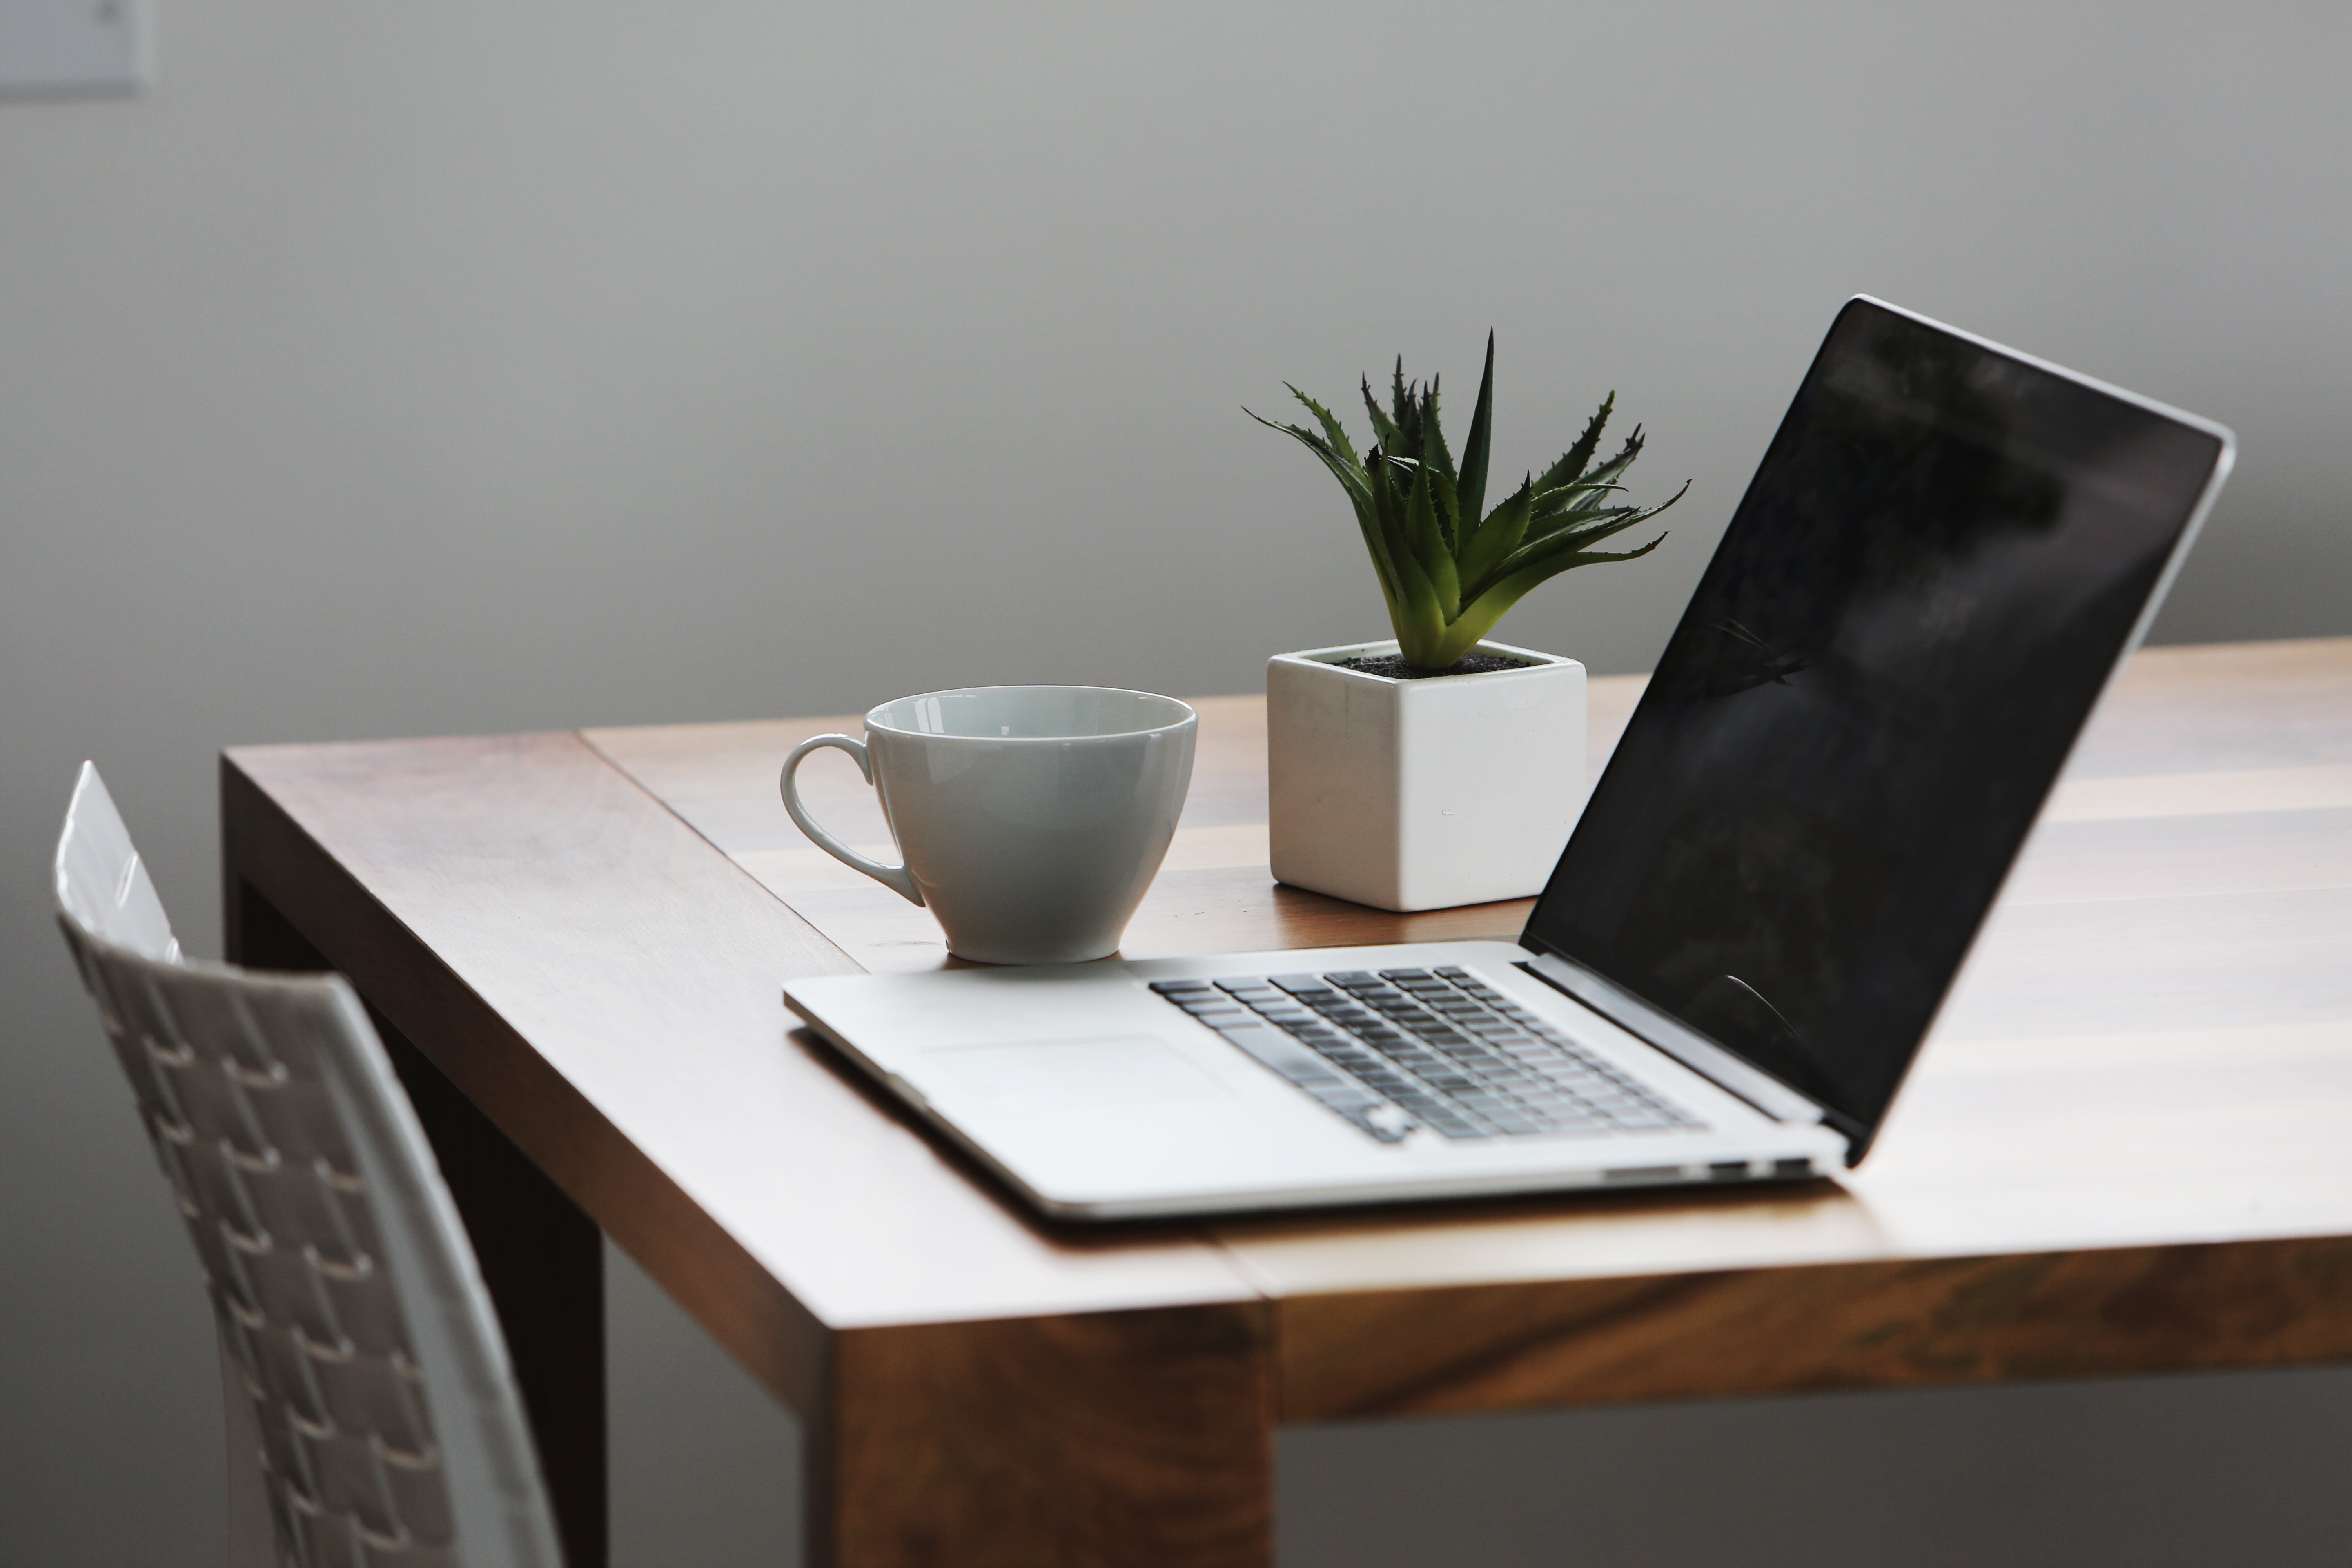
laptop, desk, macbook, work, apple, table, coffee, technology, tea, cup, shelf, furniture, room, mug, interior design, macbook pro, design, dining room, mockup